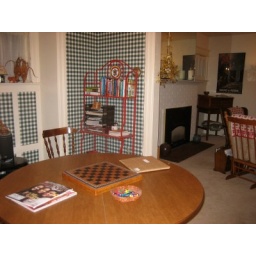
Red stand and table &amp;amp; chairs moved in here from kitchen.